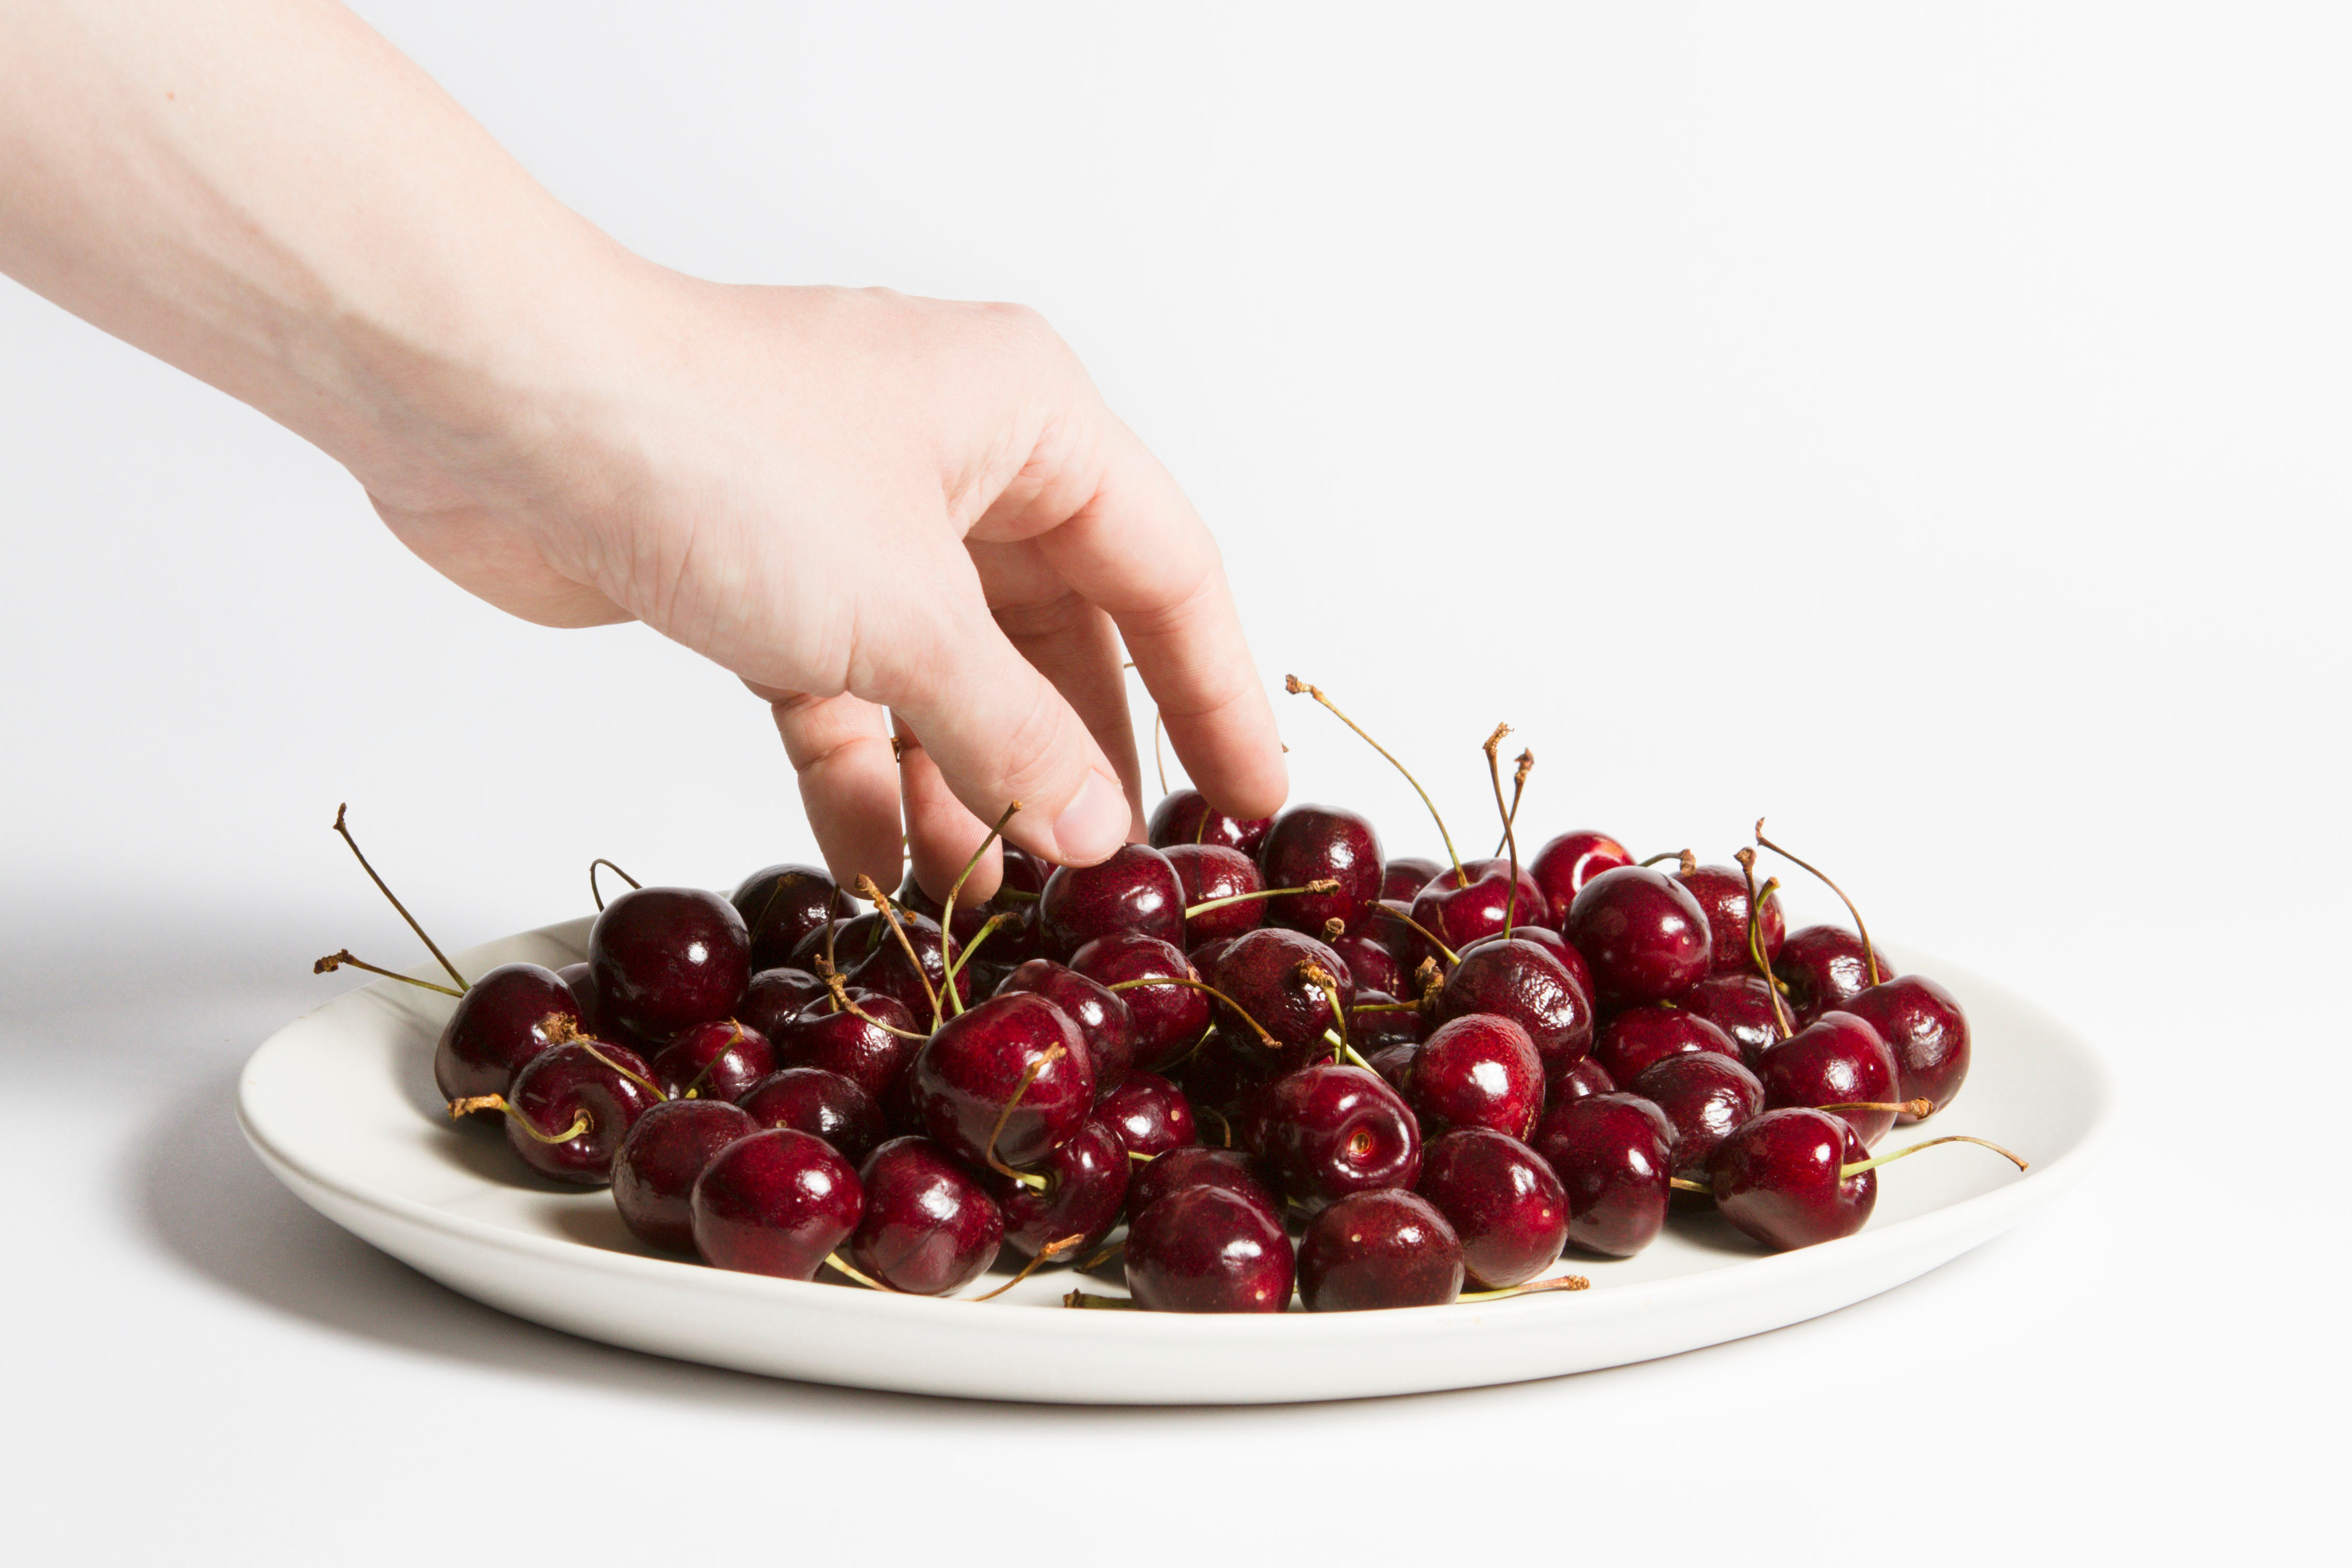
food, cherry, natural foods, fruit, red, plant, hand, cranberry, berry, produce, superfood, black cherry